Genius (mythology)

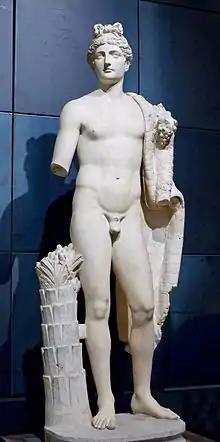
Genius of Domitian

Octavius Caesar on return to Rome after the final victory of the Roman Civil War at the Battle of Actium appeared to the Senate to be a man of great power and success, clearly a mark of divinity. In recognition of the prodigy they voted that all banquets should include a libation to his "genius". In concession to this sentiment he chose the name Augustus, capturing the numinous meaning of English "august". The household cult of the "Genius Augusti" dates from this period. It was propitiated at every meal along with the other household "numina". Thus began the tradition of the Roman imperial cult, in which Romans cultivated the "genius" of the emperor rather than the person.